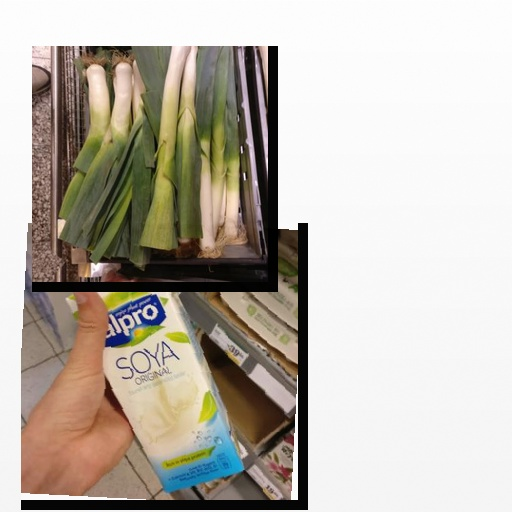
Food items: leek, soy_milk